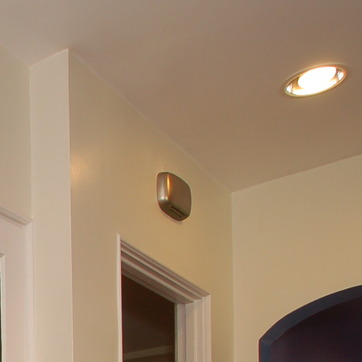
Material: metal